Bahu Fort

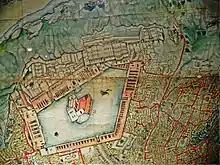
Map of the city of Jammu in 1890

The earliest historical recorded link to the fort is that of Raja Jambu Lochan and his brother Bahu Lochan, sons of a powerful ruler Agnigarbha II of the Jammu dynasty of Suryavanshi kings. Bahu, the eldest of Agnigarbha's 18 sons, is credited with establishing the Jammu city and building the fort. The earlier fort structure was modified over the years to a stronger fortified structure. The present fort was rebuilt, probably at the same location as the ancient fort, by Autar Dev, the grandson of Kapoor Dev in 1585. Over the years the fort underwent demolitions and reconstructions from time to time, until during Sikh Empire the then new Governor/Raja of Jammu Maharaja Gulab Singh reconstructed the present fort in the 19th century, which was further refurbished during the rule of Maharaja Ranbir Singh. They first established temples for their tutelary deities; the image of Mahakali deity in the temple in the fort was brought from Ayodhya.